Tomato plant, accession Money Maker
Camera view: horizontal (90 deg, fisheye); turntable rotation: 180 degrees
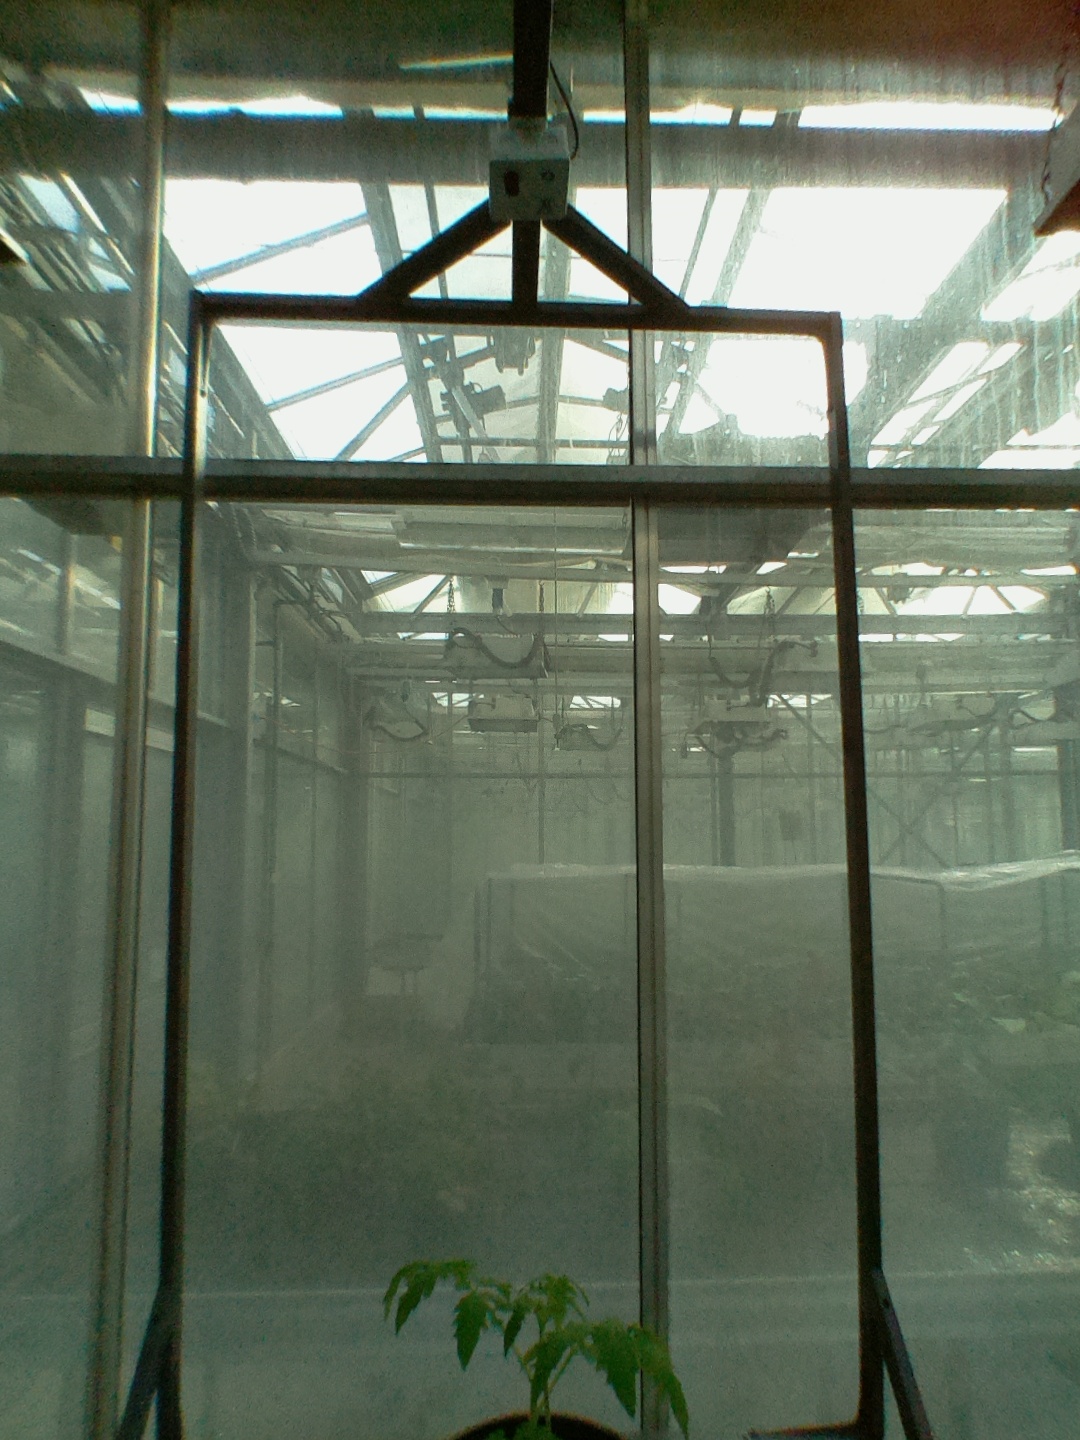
BBCH growth stage 13: 6 of true leaves visible